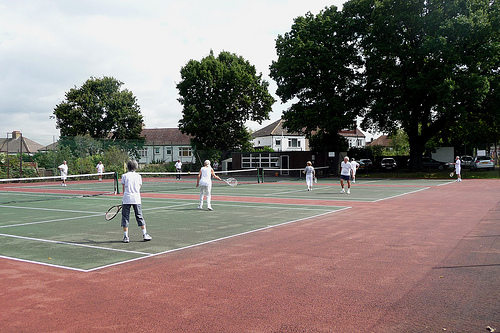
những ông lão và bà lão đang luyện tập tennis ở ngoài trời vào ban ngày